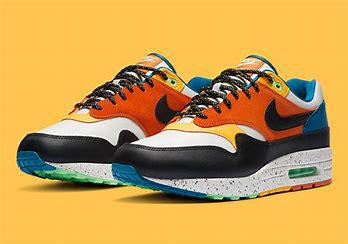
Brand: Nike
Model: Air Max 1 G